Beat Circus

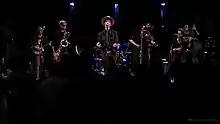
Beat Circus performing in 2019

Beat Circus is a band from Boston, Massachusetts, US, fronted by the multi-instrumentalist / singer-songwriter Brian Carpenter, who has been its only constant member since its inception.